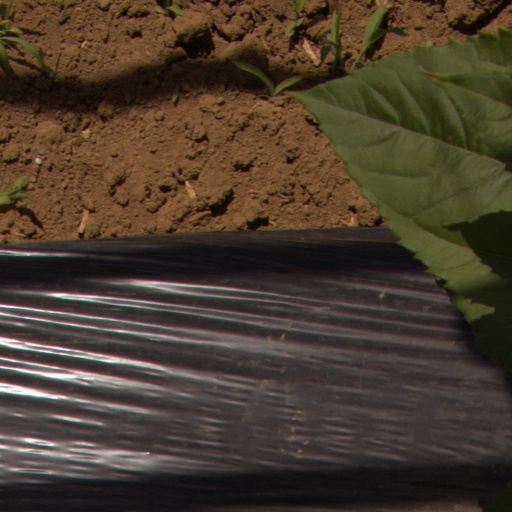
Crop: Jerusalem artichoke